One on One (novel)

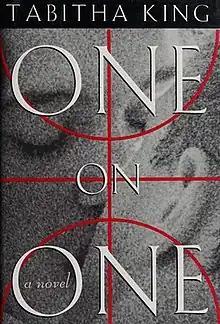

One on One is a 1993 fiction novel by author Tabitha King, set in the fictitious New England town of Nodd's Ridge. The book was published by Dutton Adult.